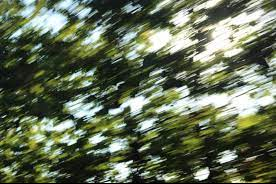
Denominación: 100